Zachary Taylor

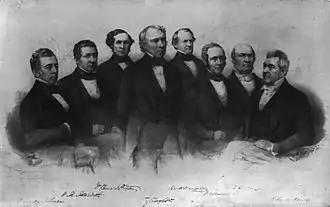
President Zachary Taylor standing in front of his Cabinet, seated from left: Reverdy Johnson, Attorney General; William M. Meredith, Secretary of the Treasury; William B. Preston, Secretary of the Navy; George W. Crawford, Secretary of War; Jacob Collamer, Postmaster General; Thomas Ewing, Secretary of the Interior; and John M. Clayton, Secretary of State. Lithograph by Francis D'Avignon, published by Mathew Brady, 1849.

As Taylor took office, Congress faced a battery of questions related to the Mexican Cession, acquired by the U.S. after the Mexican War and divided into military districts. It was unclear which districts would be established into states and which would become federal territories, while the question of their slave status threatened to bitterly divide Congress. Southerners objected to the admission of the California Territory, the New Mexico Territory, and the Utah Territory to the Union as free states despite California's demographic and economic growth. Additionally, Southerners had grown increasingly angry about the aid that Northerners had given to fugitive slaves after "Prigg v. Pennsylvania" allowed slave catchers to capture alleged runaway slaves in free states, and that Northern authorities frequently refused to enforce the Fugitive Slave Act of 1793. At the same time, northerners demanded the abolition of the domestic slave trade in Washington, D.C. Finally, Texas claimed parts of eastern New Mexico and threatened to send its state militia to militarily enforce its territorial claims.